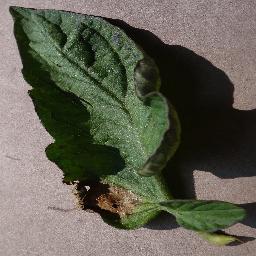
Label: Tomato___Late_blight